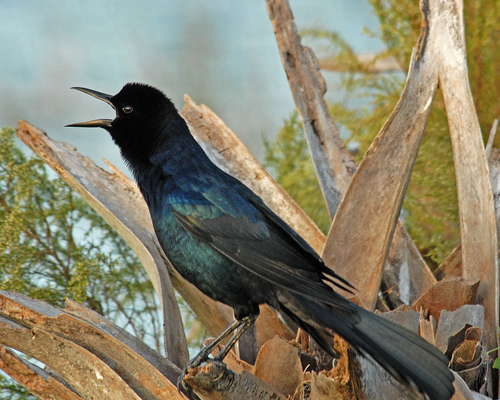
a tall bird for its size with a gradient blue body and a dark black head.
a dark, long billed, bird with a dark black face, blue nape and breast, a long tail, and raised feathers on the crown.
this bird has a black crown, blue nape and back, with black primaries.
bird with sharp and pointed beak, with black eye, crown, nape, throat, thigh and brown tarsus and feet
this is a bird with a blue neck and breast, black wings and a black head.
this black bird has green and blue iridescent color to its body and a long tail.
this bird has wings that are blue and has a long bill
this dark colored bird has a very long beak, hints of blue in its wings, and a long dark tail.
this is a black bird with dark green sides and a pointed beak.
this bird has wings that are black and has a long bill
Species: Boat Tailed Grackle